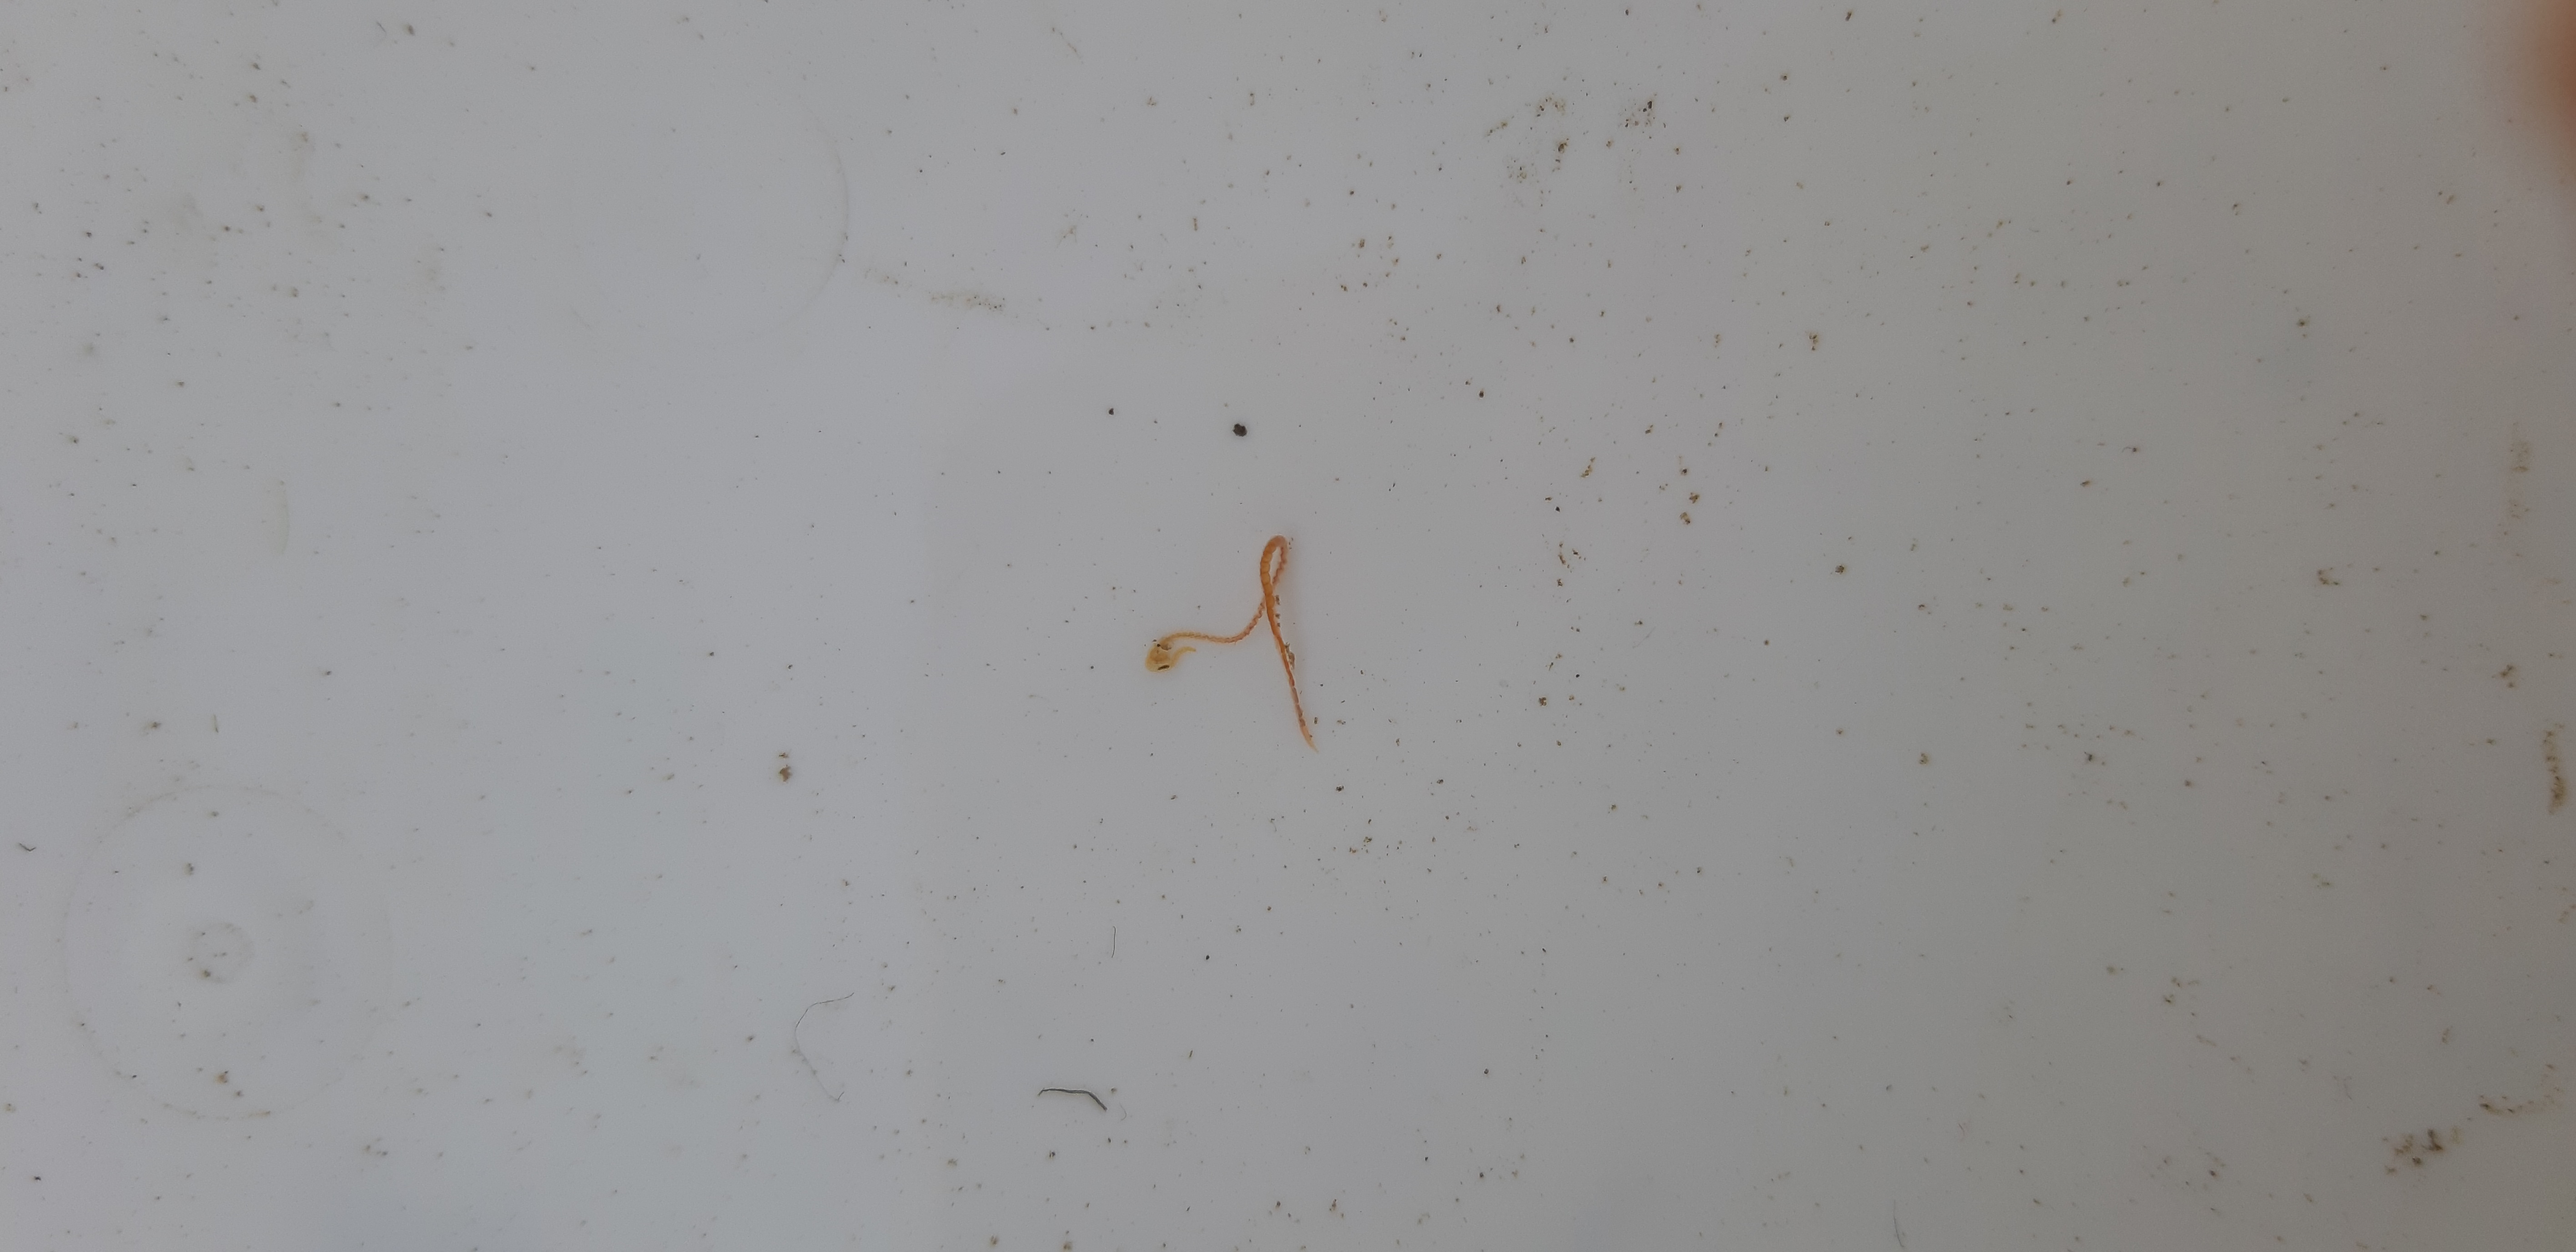
Macroinvertebrate group: worms